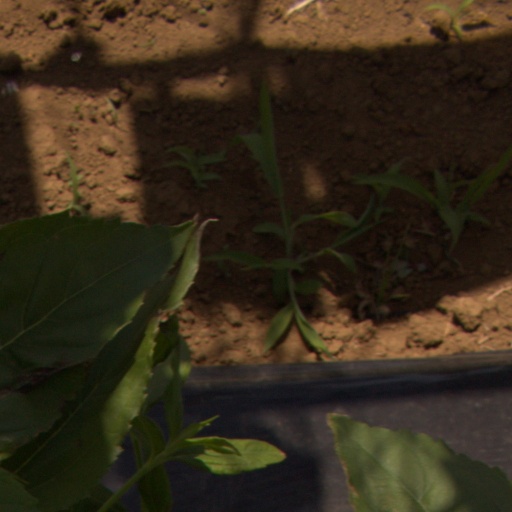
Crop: Jerusalem artichoke